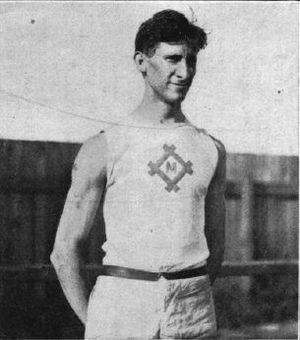
"Frederick William ""Fred"" Schule était un athlète américain, spécialiste des haies.